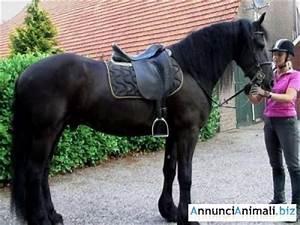
horse